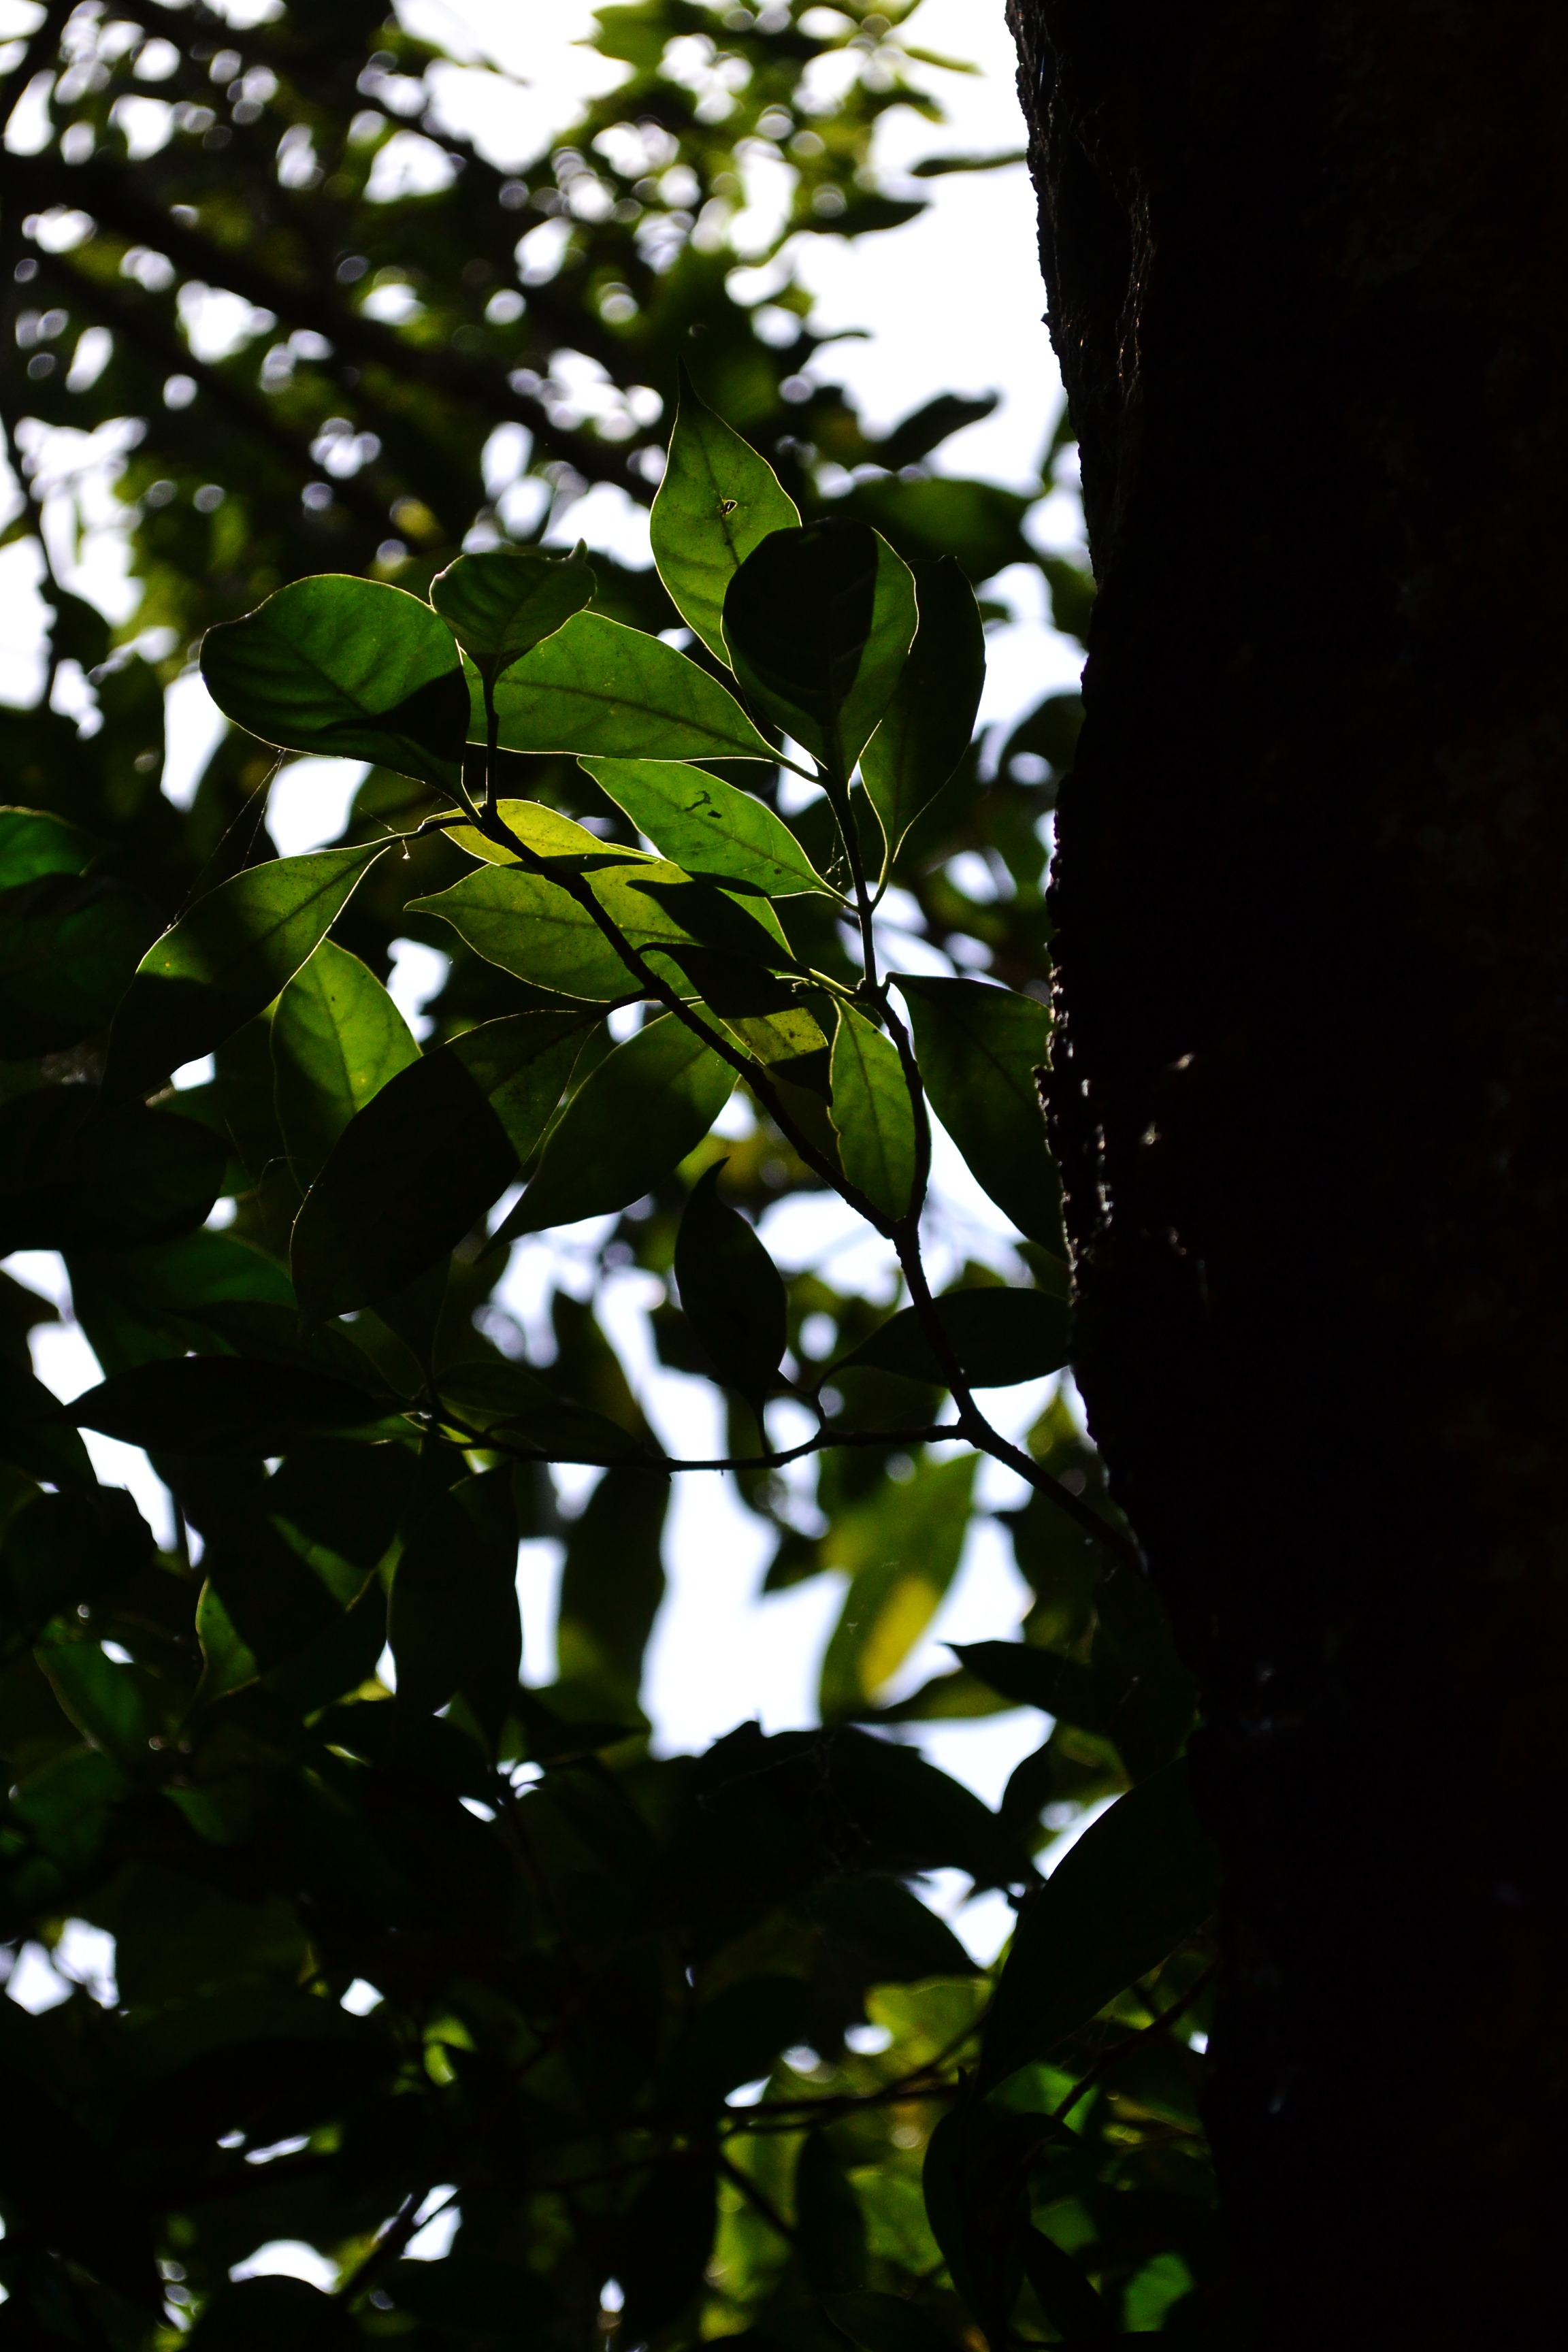
tree, nature, forest, grass, branch, light, plant, sunlight, leaf, flower, foliage, green, jungle, botany, flora, plants, greenery, trees, leaves, woods, stems, rainforest, branches, wooden, trunks, backlight, habitat, woody, greens, natural environment, woody plant